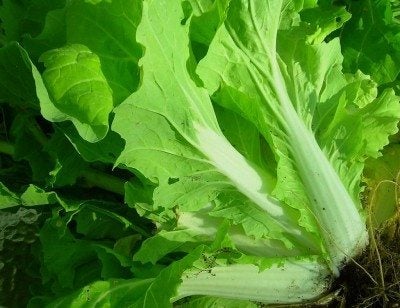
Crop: unknown
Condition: cabbage